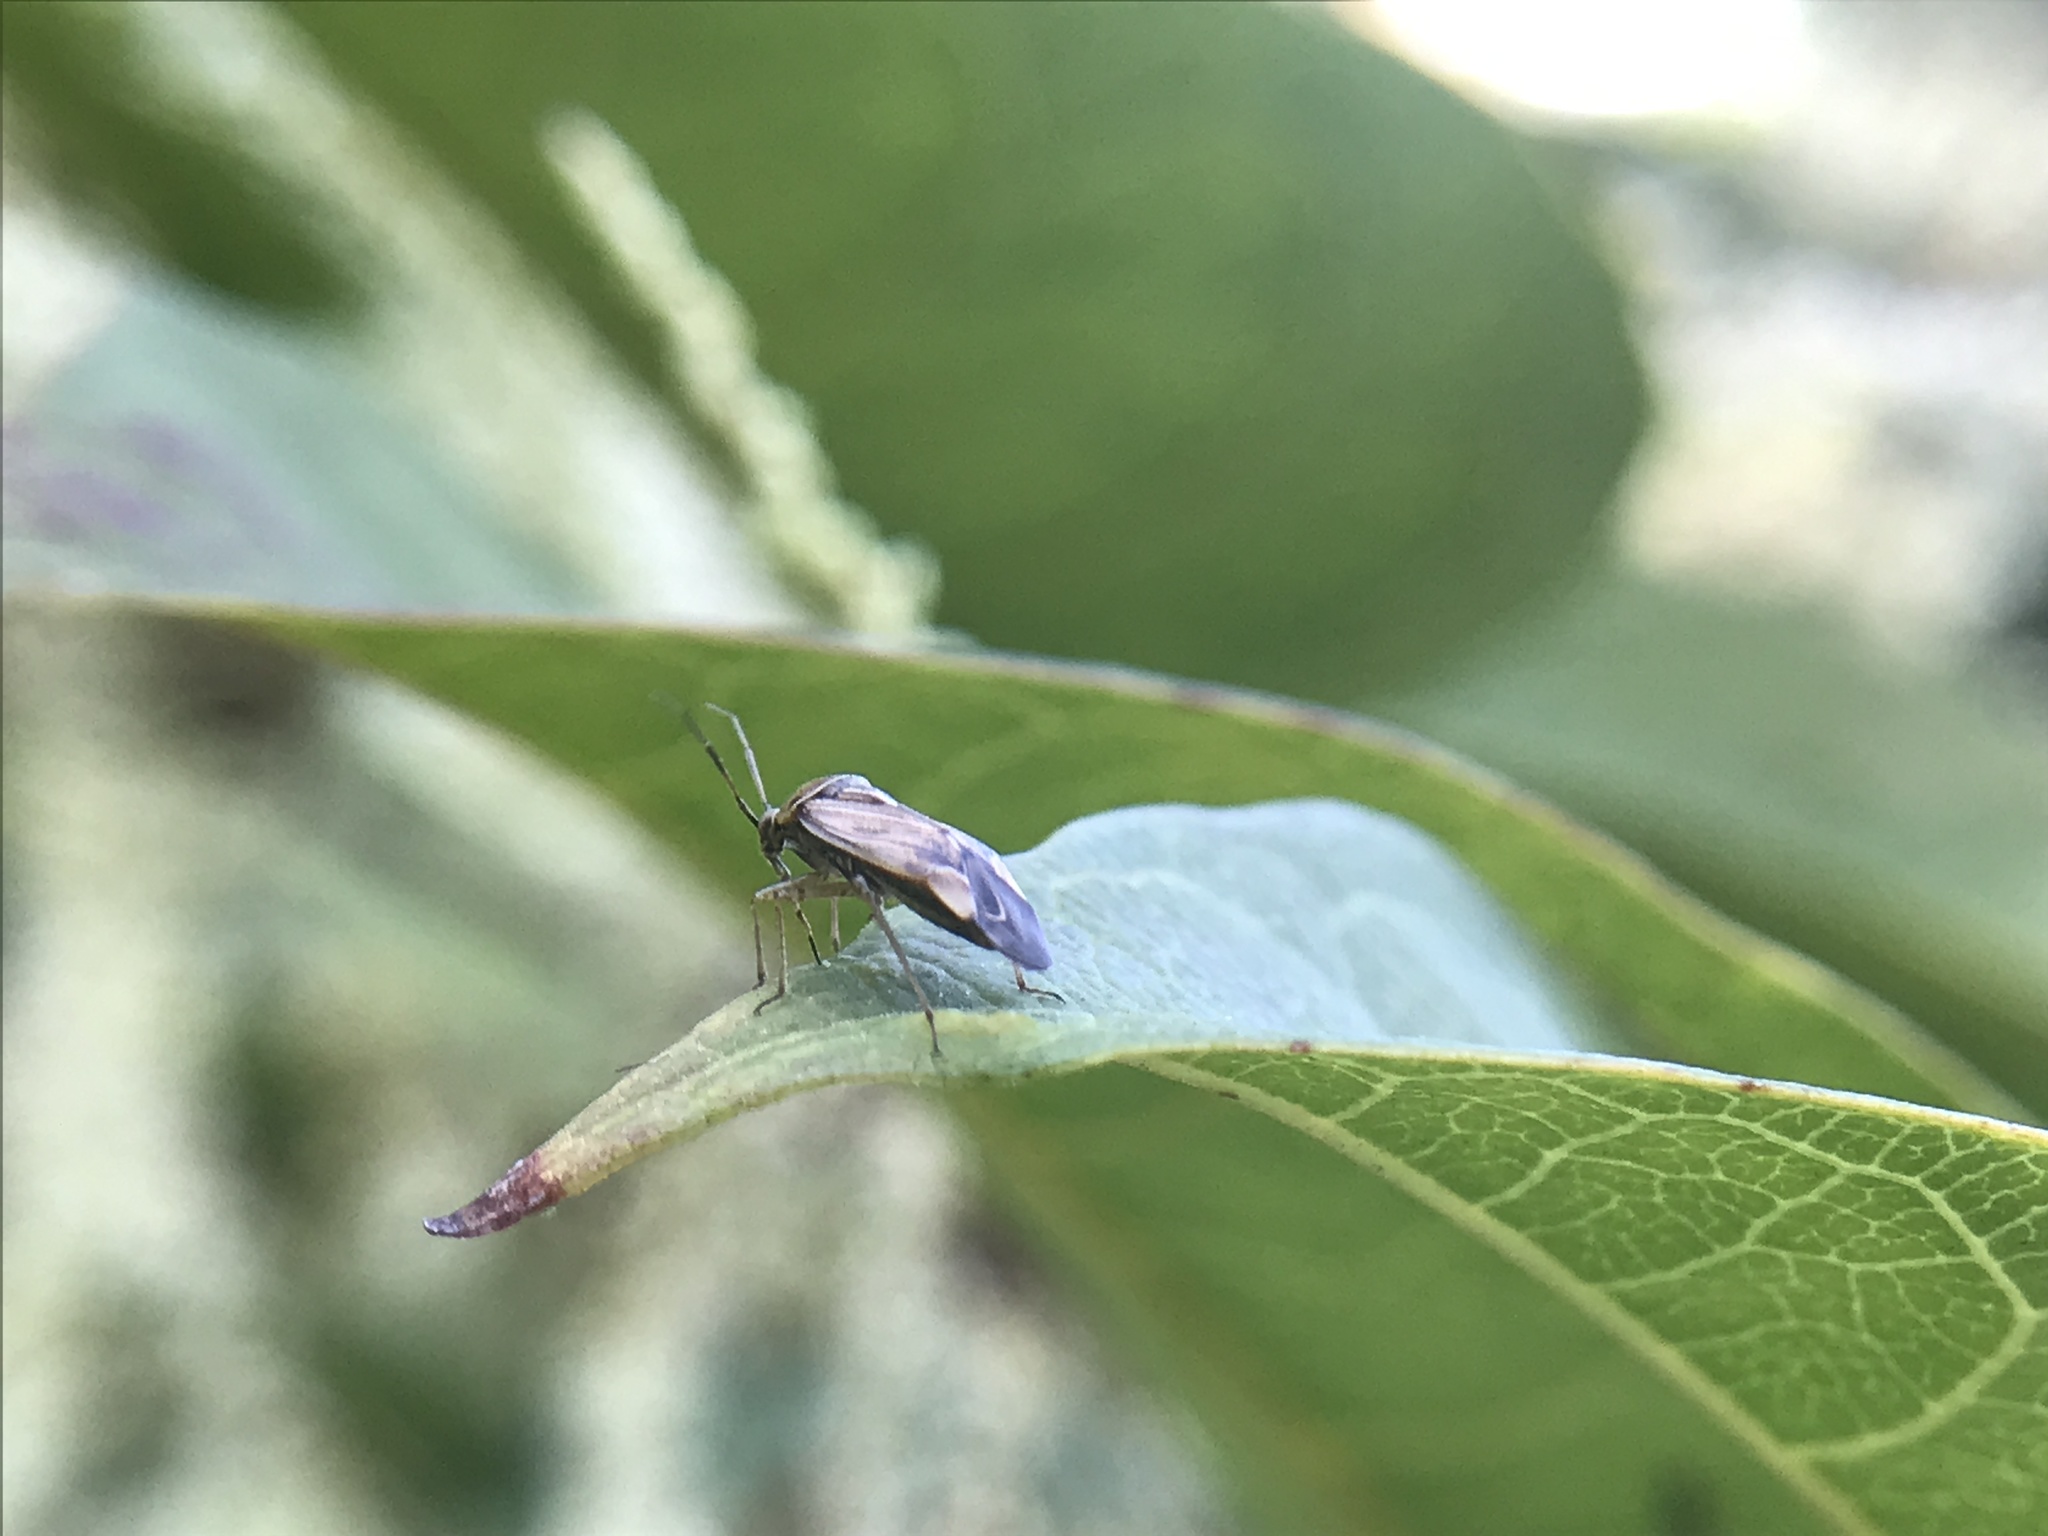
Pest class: lygus_bug